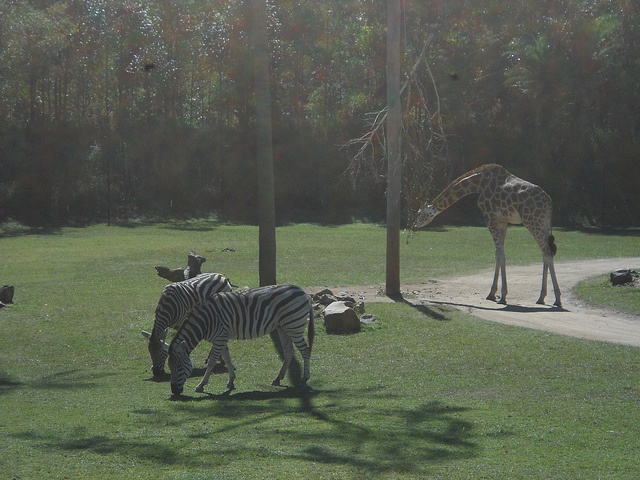
Two zebra standing next to each other and a giraffe.
Three giraffes are on a lawn surrounded by trees.
A couple of zebras and a giraffe in a grassy field.
Two zebras and a giraffe all grazing in an outdoor enclosure.
Zebras and a giraffe in a manicured wildlife park